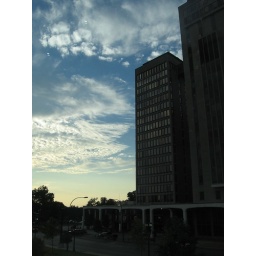
jacque's office is in the left building